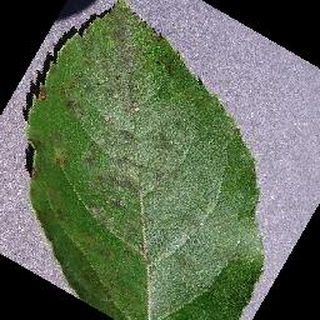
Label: apple_apple_scab